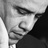
Emotion: sad